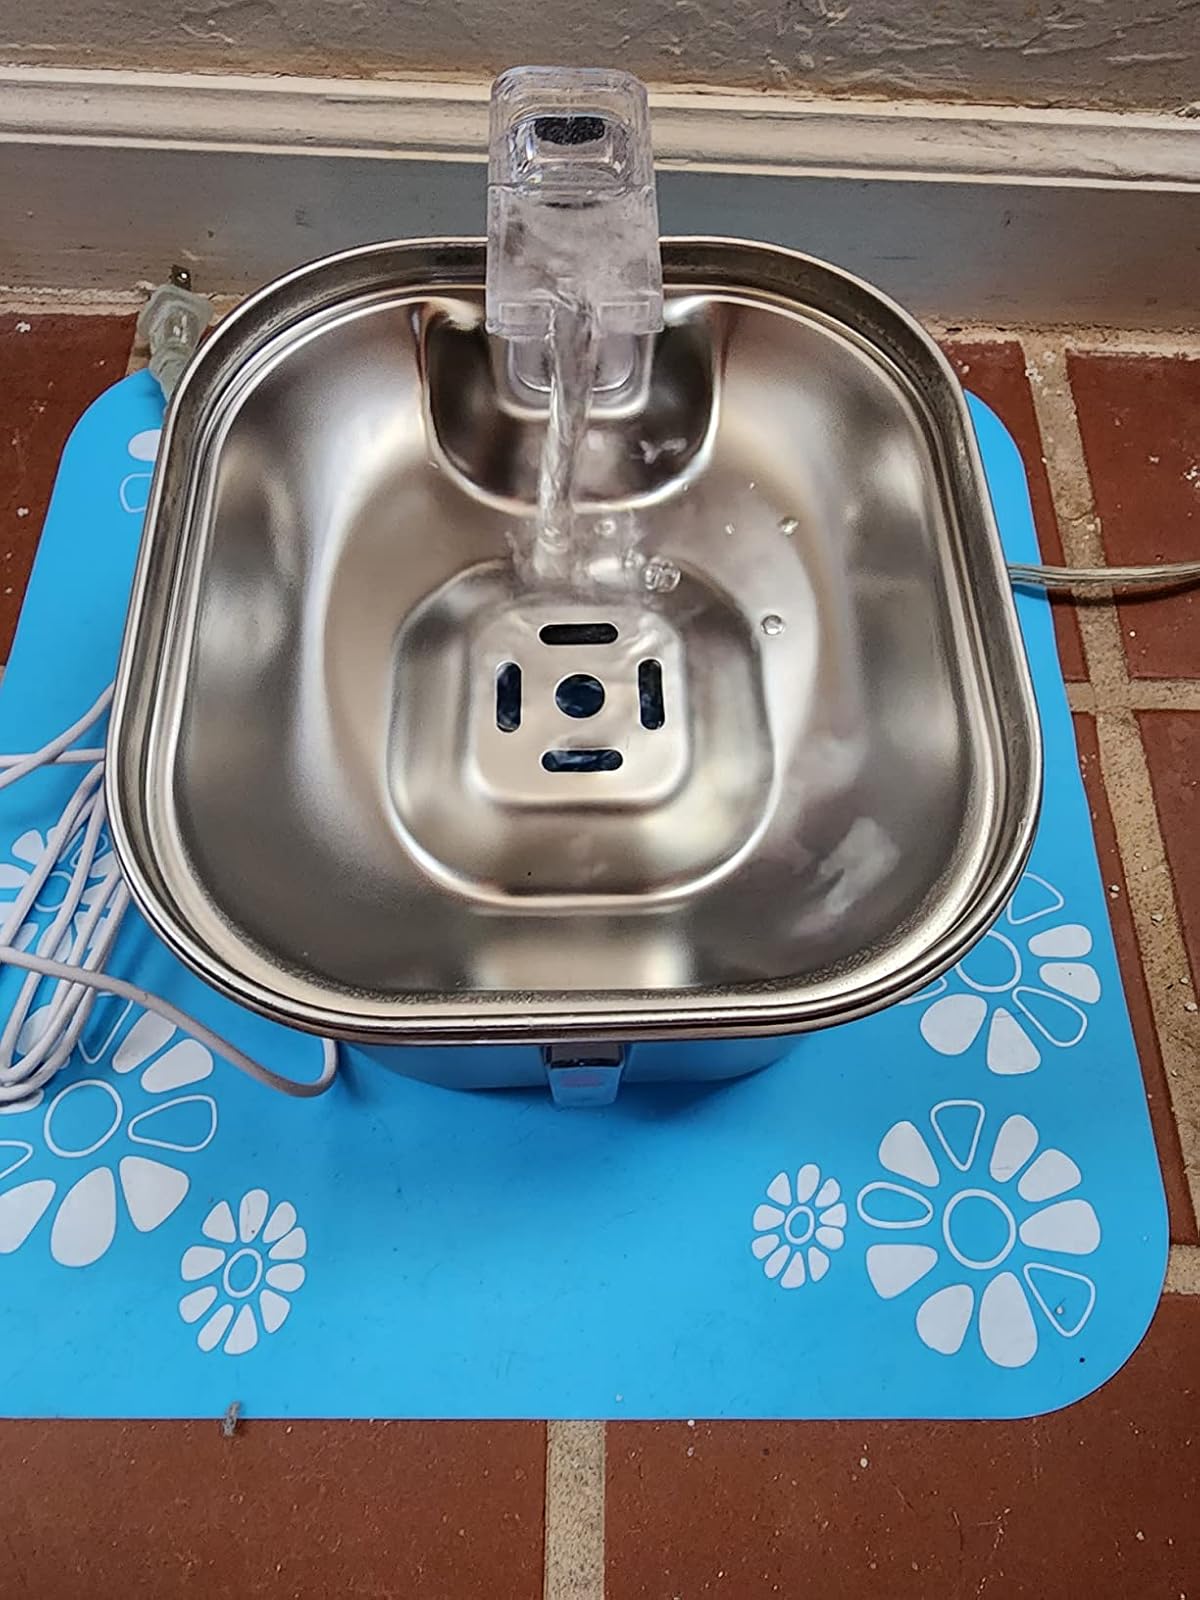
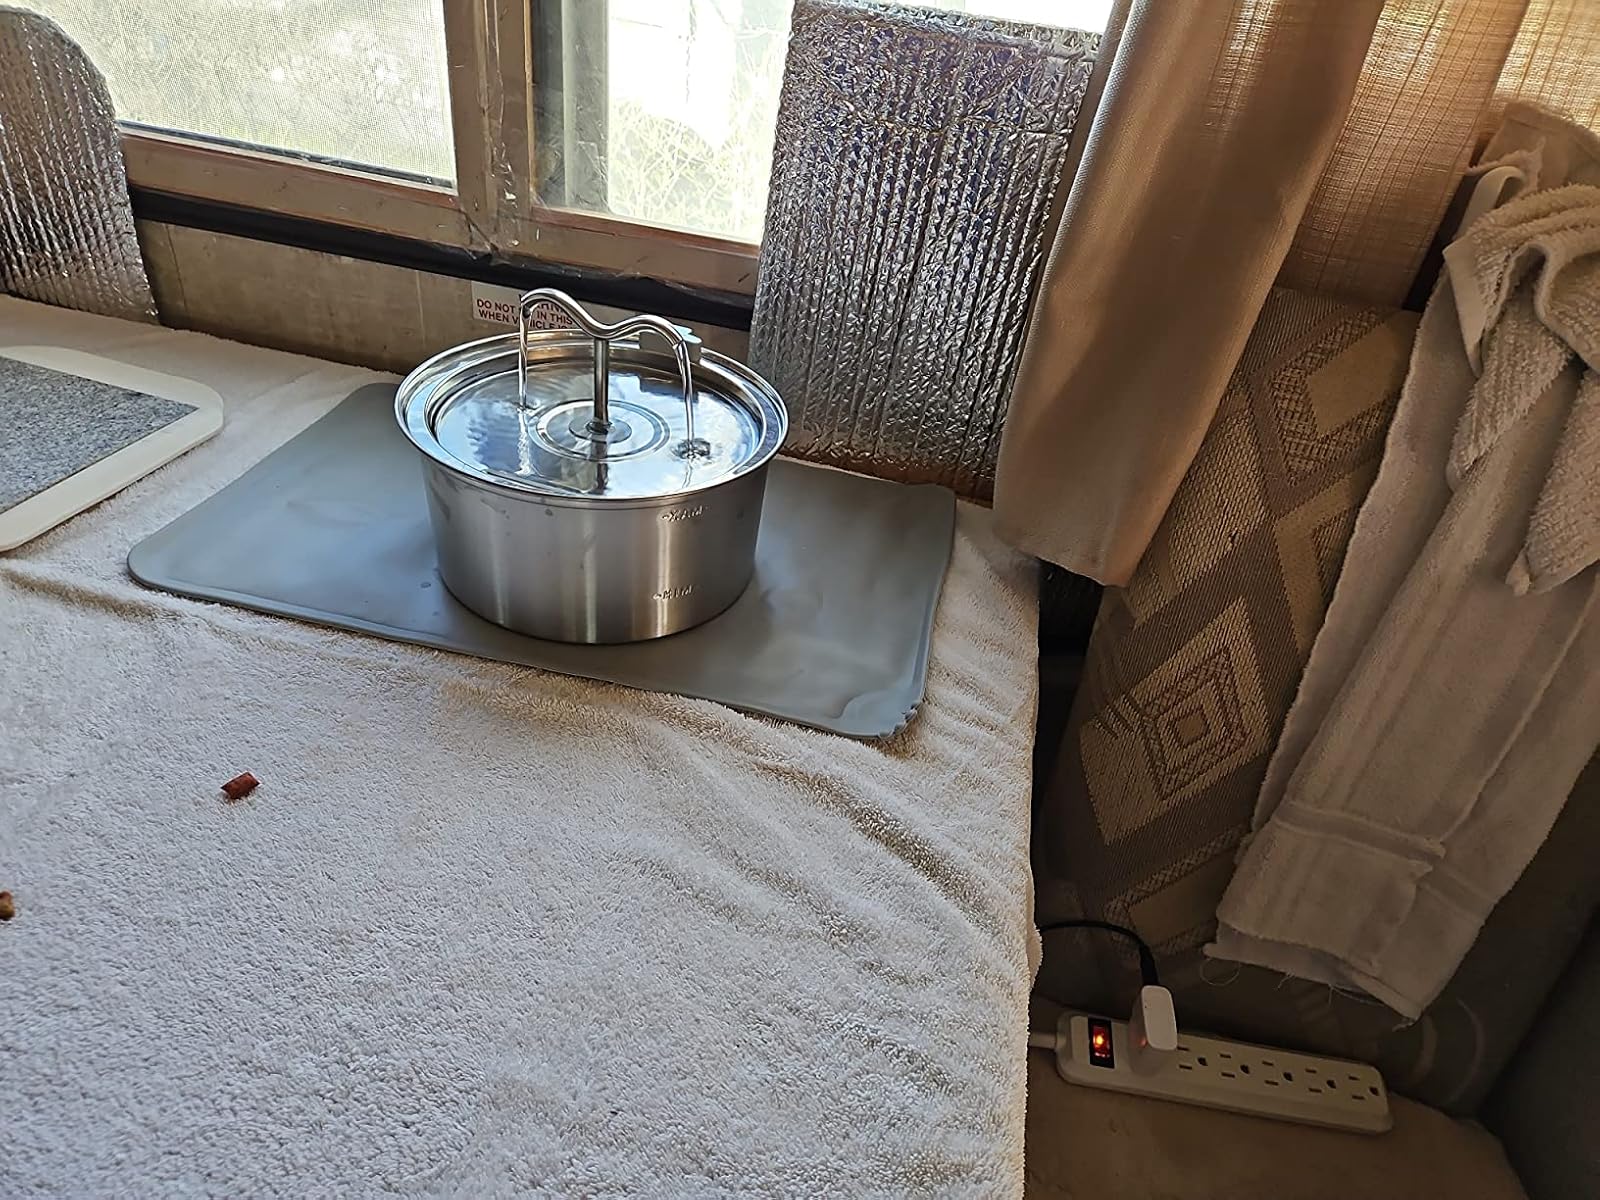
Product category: items_bowl
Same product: no